Khosrow III

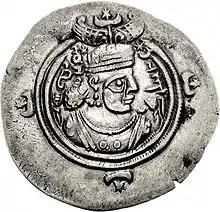

Khosrow III (also spelled Khosrau, Khusro or Xosrow; ; New Persian: ) was a Sasanian rival claimant who briefly ruled a part of Khorasan for a few months in 630.